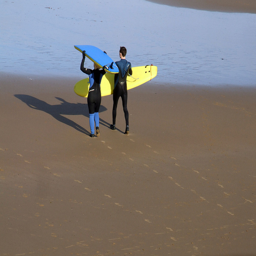
A man and woman holding their surf boards.
two surfers in wet suits are carrying their boards
Two surfers in wet suits holding their boards near the water.
Two surfers walk towards the water with their surf boards.
Two people are walking towards the ocean with surf boards.